Middlesboro High School

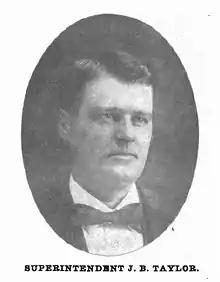
Superintendent J.B. Taylor

"The public schools of Middlesboro were organized in 1891, and have graduated classes every year, except one; that was 1895.